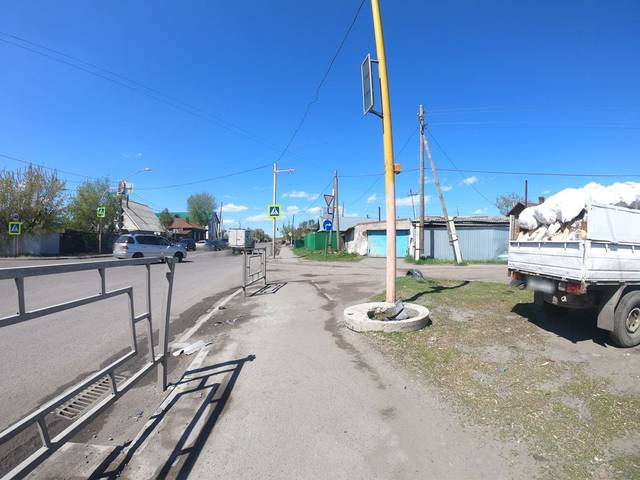
Region: Russia
Coordinates: 53.323, 83.768